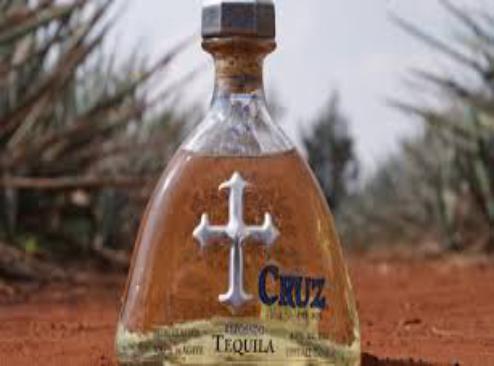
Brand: Cruz Tequila
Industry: Food